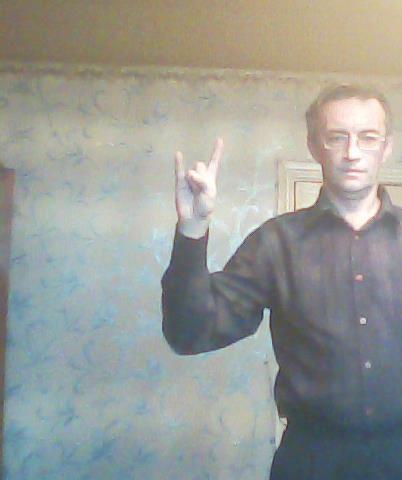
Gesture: rock